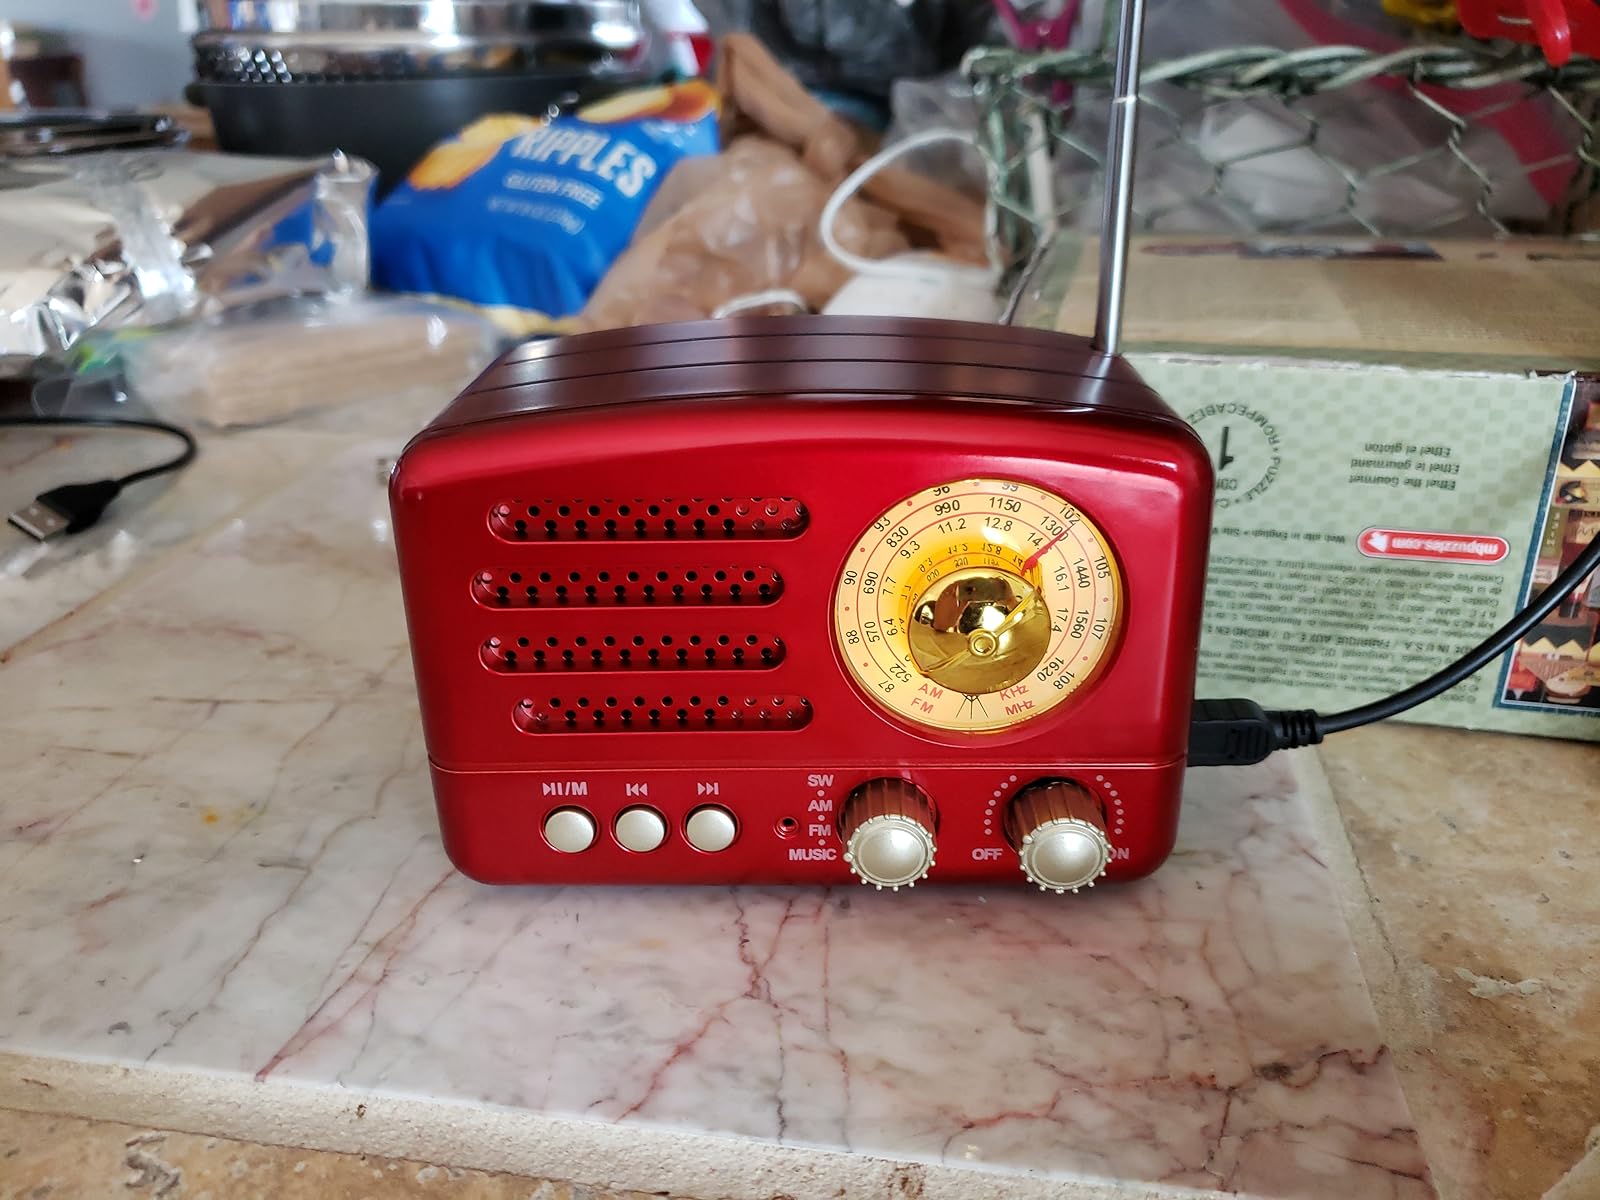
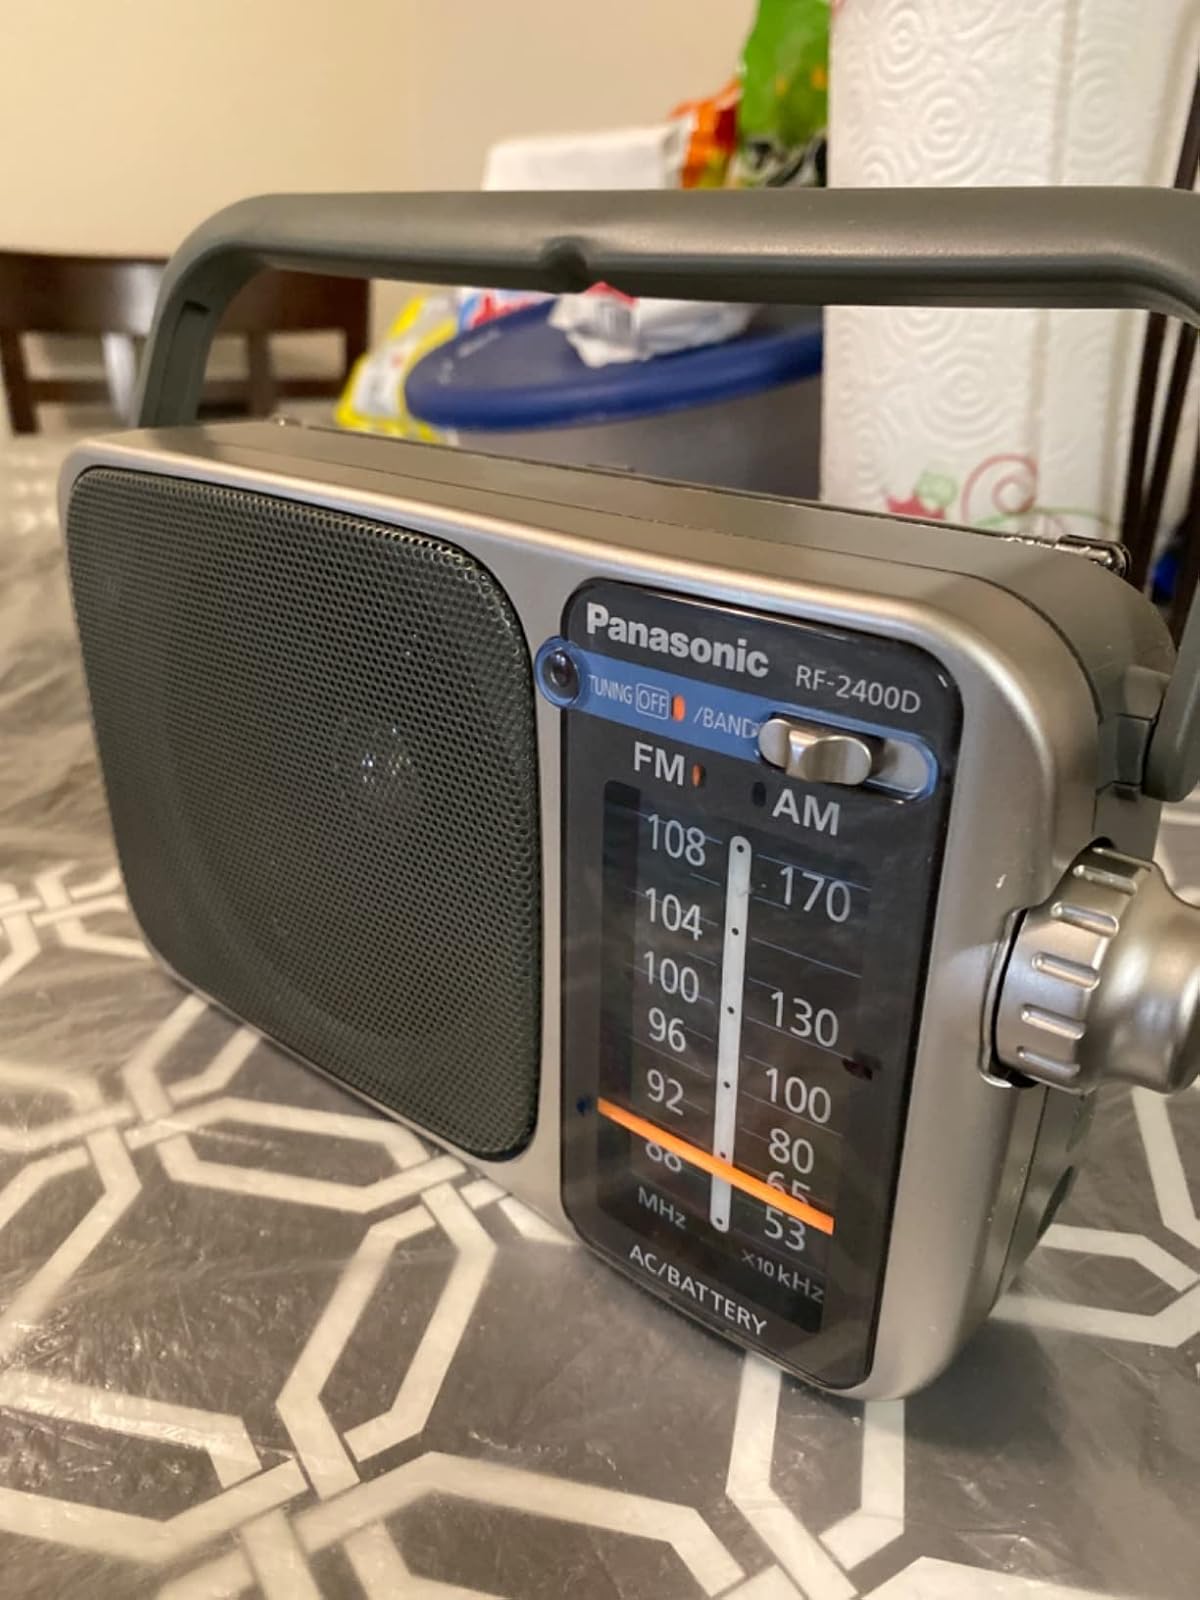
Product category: radio
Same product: no